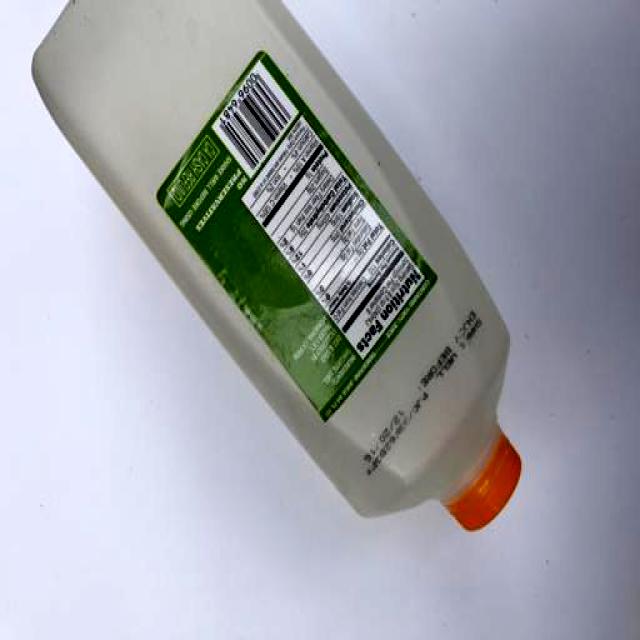
Label: Plastic